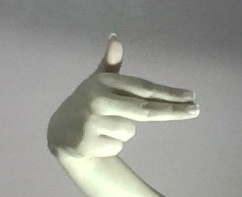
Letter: ghain